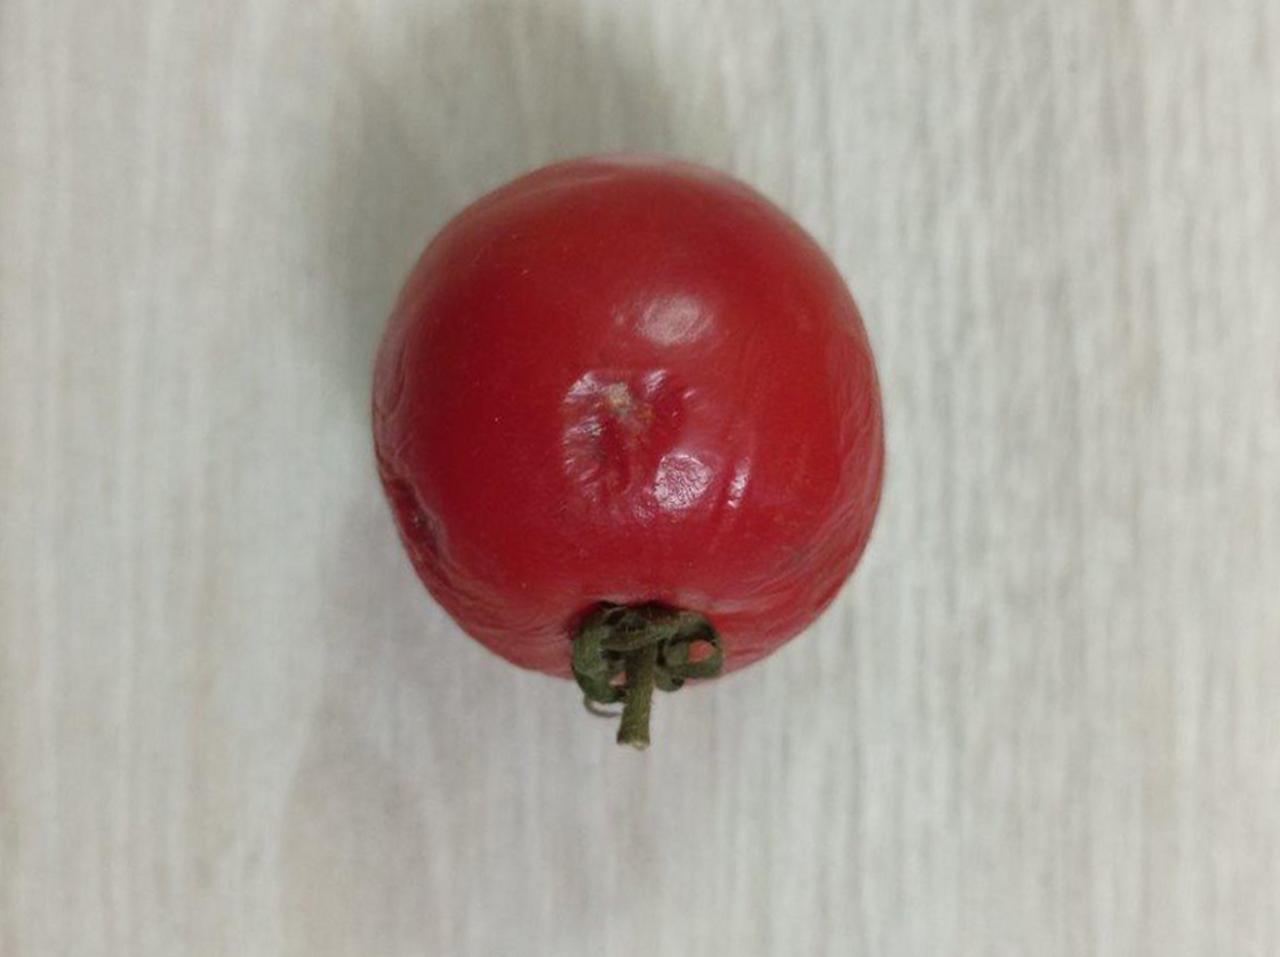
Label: Rotten